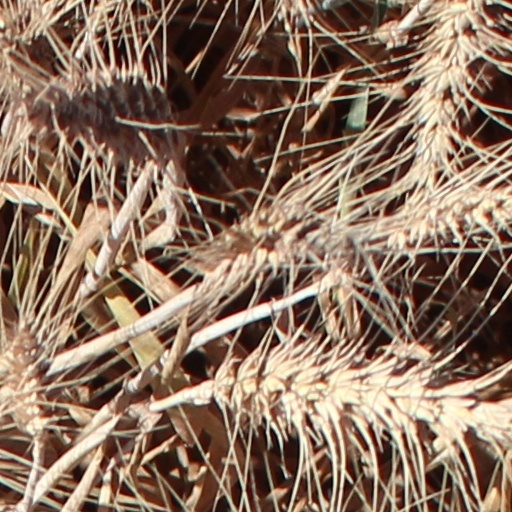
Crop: wheat